Alan Myers (drummer)

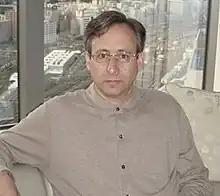
Myers, 2006

Alan Charles Myers (December 29, 1954 – June 24, 2013) was an American rock drummer whose music career spanned more than 30 years. He came to prominence in the late 1970s as the third and most prominent drummer of the new wave band Devo, replacing Jim Mothersbaugh.